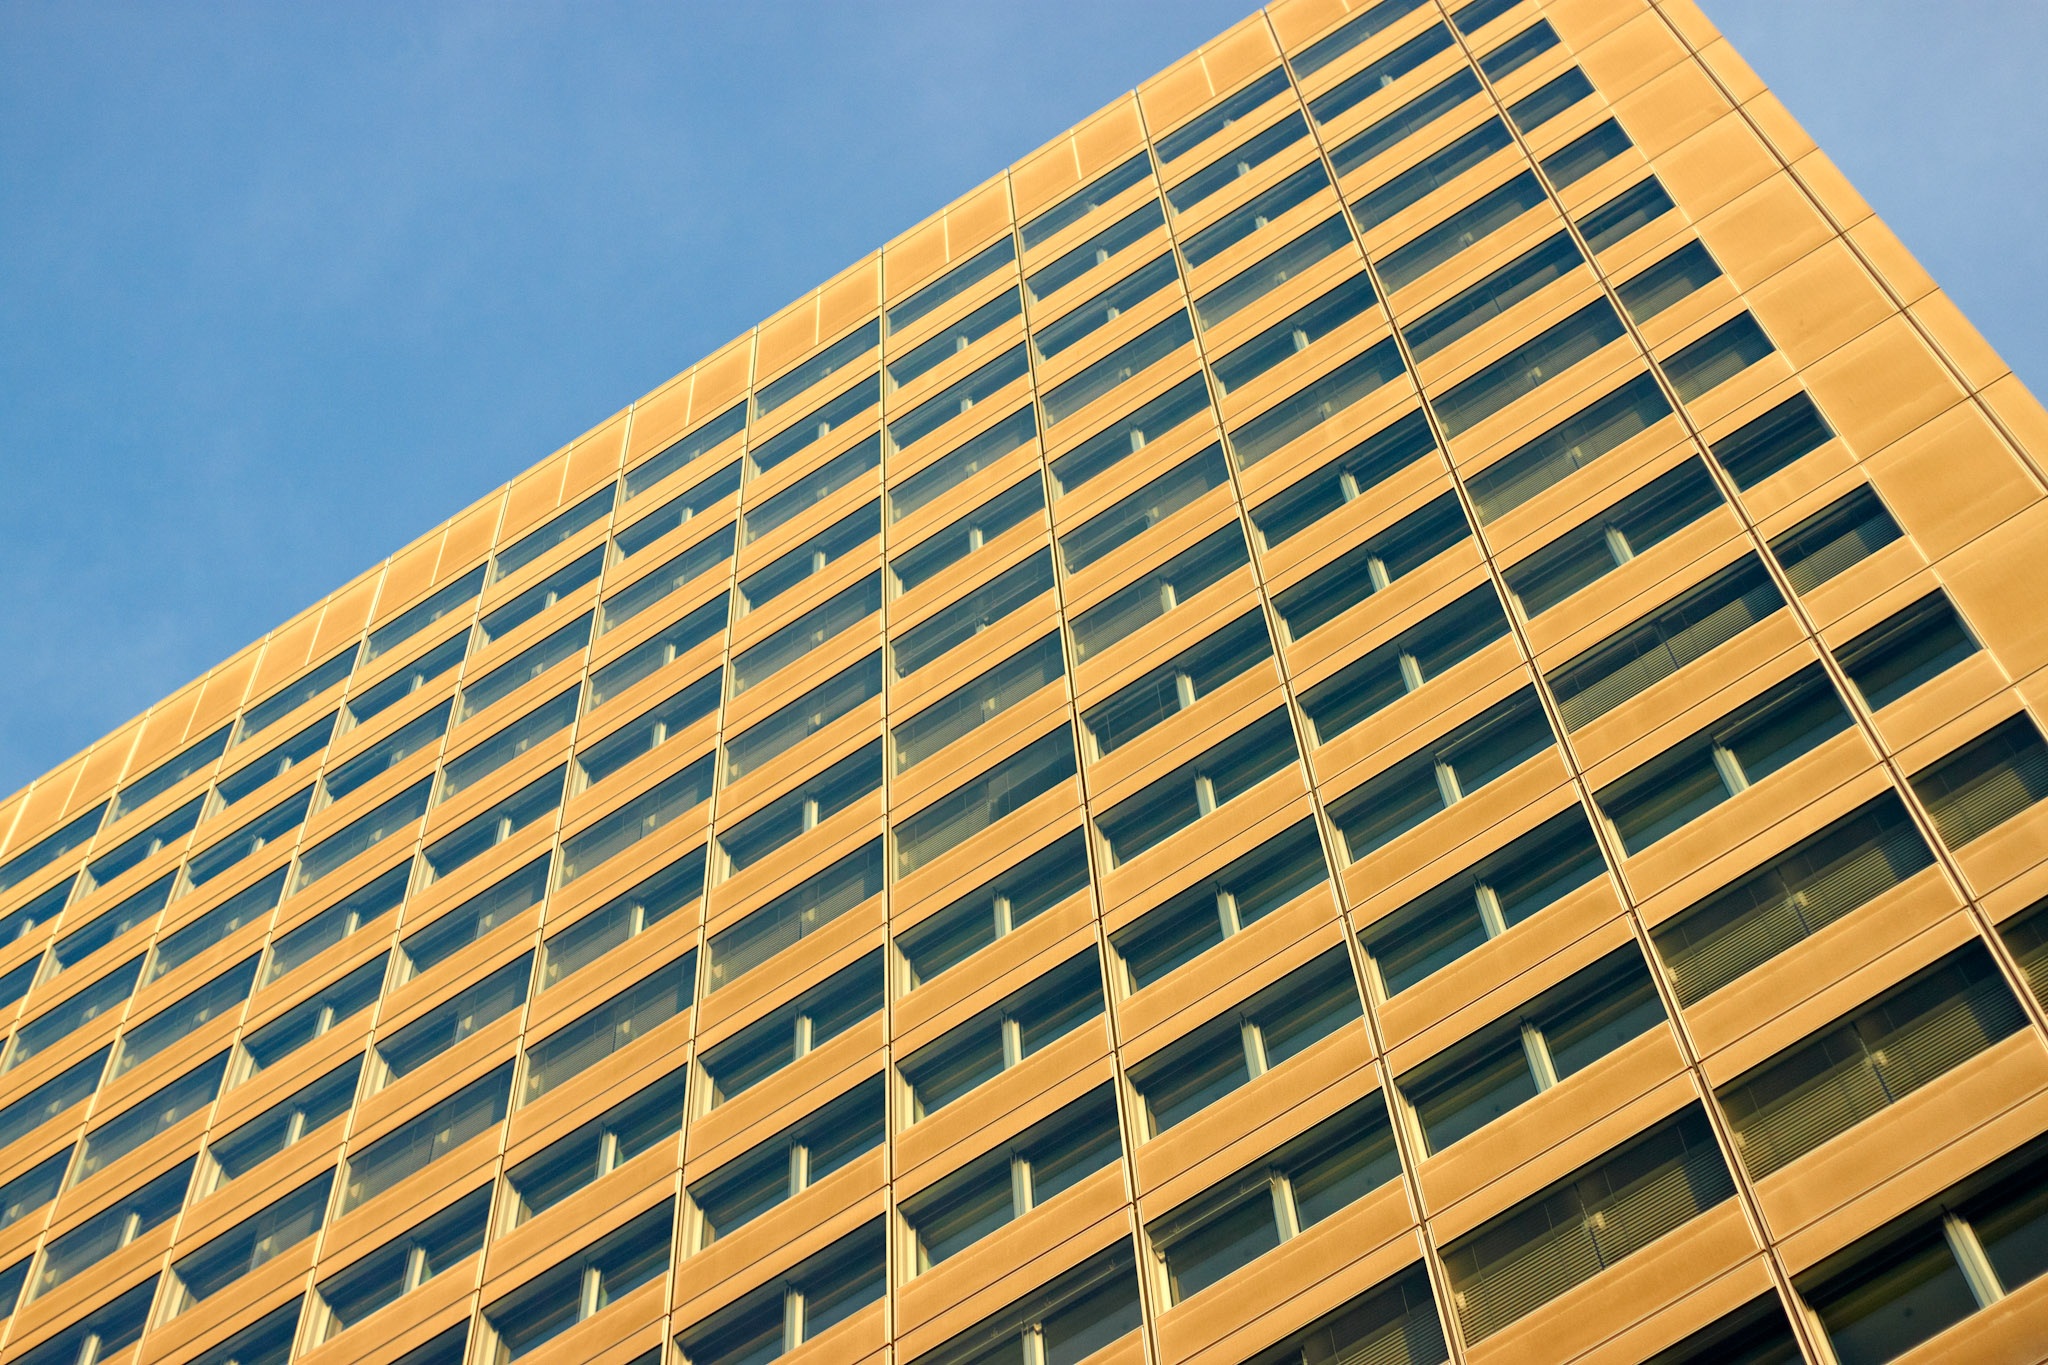
architecture, window, roof, building, skyscraper, downtown, line, facade, tower block, bavaria, shape, commercial building, headquarters, munich, condominium, window covering, brutalist architecture